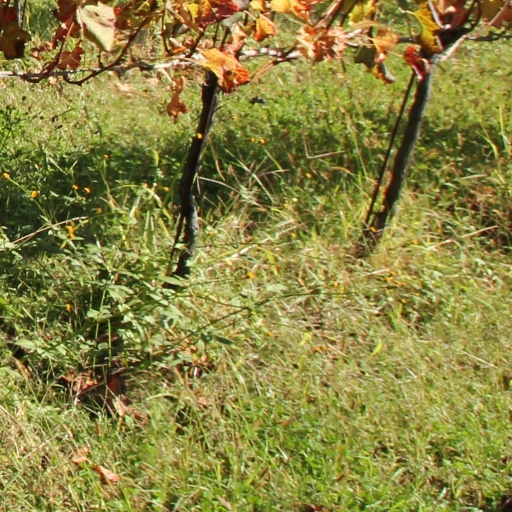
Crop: grape